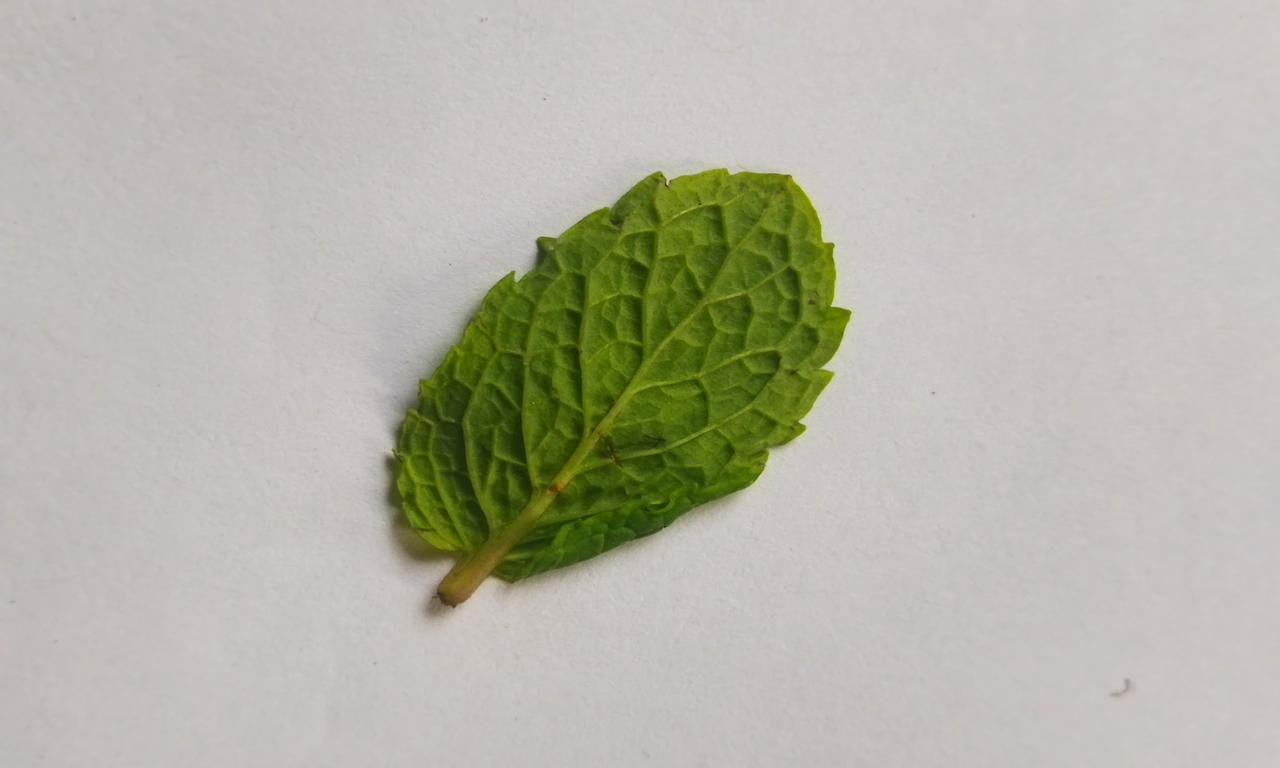
Label: Fresh